Grand Duke Sergei Alexandrovich of Russia

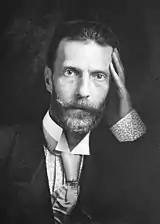
Grand Duke Sergei Alexandrovich

Emperor Alexander III adopted a policy of repression, and he wanted a like mind at the helm of Imperial Russia's second city and former capital. Thus, in spring 1891, the tsar appointed Sergei as governor general of Moscow.